Auglaize County Courthouse

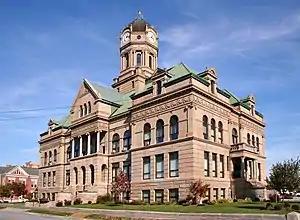
Front of the courthouse

The Auglaize County Courthouse is located between West Mechanic, Willipie, West Pearl and Perry Streets in downtown Wapakoneta, Ohio, United States. Completed in 1894, it is listed on the National Register of Historic Places.